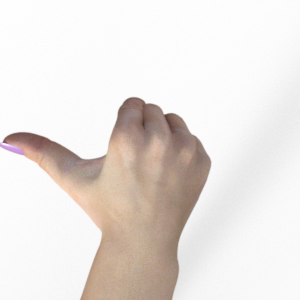
Label: rock